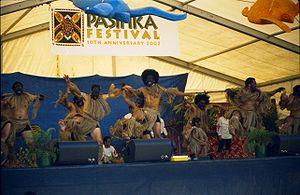
La culture de Niue ou culture niuéenne regroupe l'ensemble des productions passées et présentes issue de traditions de l'île de Niue ou de personnes originaires de ce micro-État du Pacifique.
Niue /nju.e/, plus rarement Niué ou Nioué, est un pays insulaire de l’Ouest de l'océan Pacifique sud. Il est situé à 2 400 km au nord-est de la Nouvelle-Zélande, au centre d'un triangle formé par les îles Tonga, Samoa et Cook.